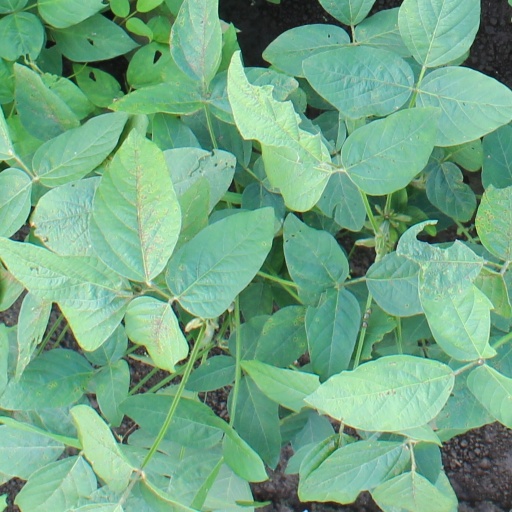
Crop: soybean